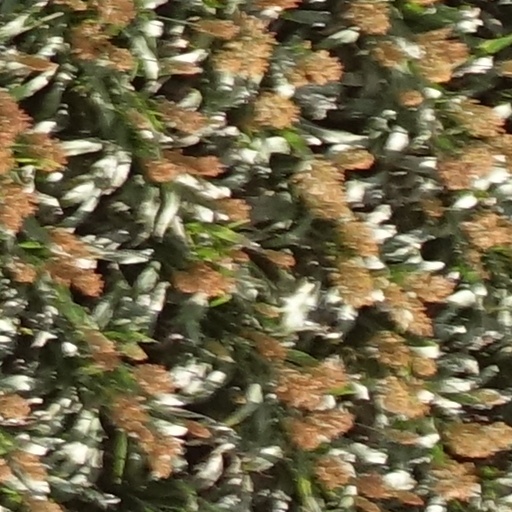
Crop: sorghum